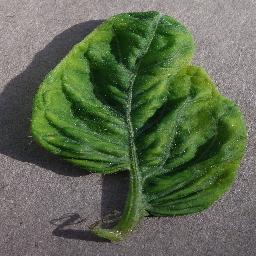
Label: Tomato___Tomato_Yellow_Leaf_Curl_Virus